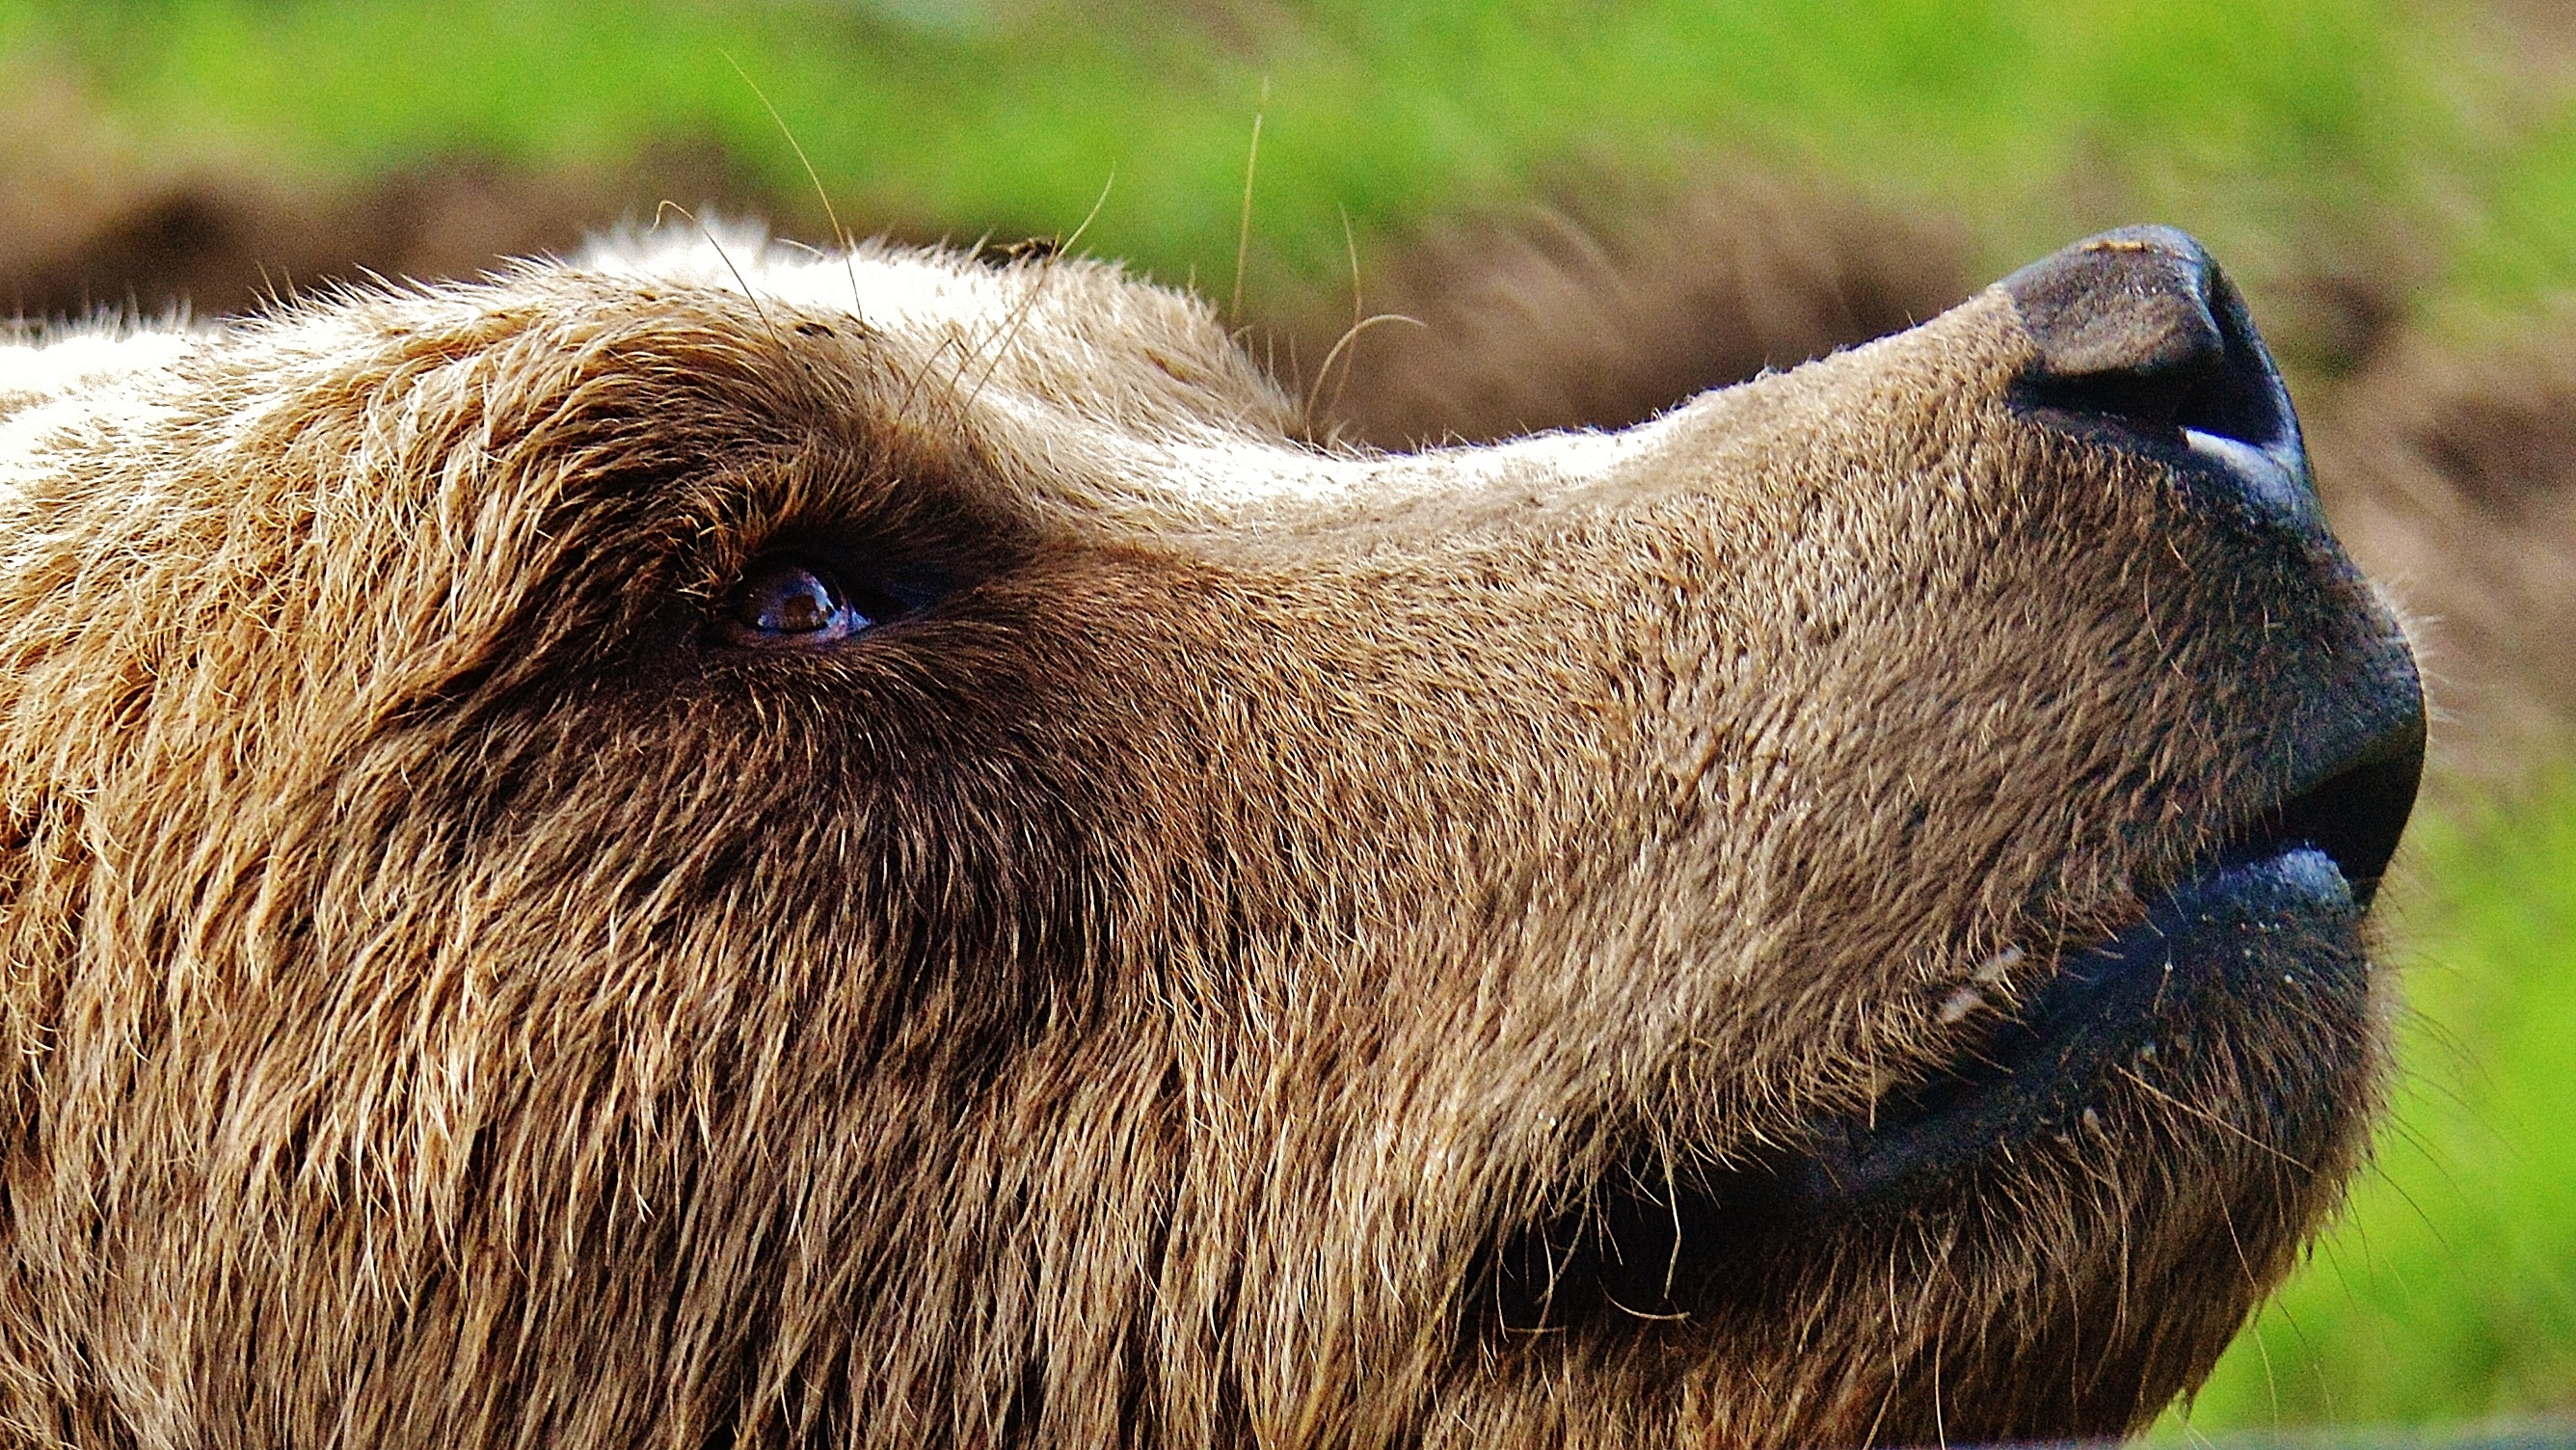
nature, forest, dog, animal, bear, fur, sheep, mammal, predator, brown bear, wild animal, snout, furry, head, vertebrate, creature, animal world, dangerous, nature park, wildlife park, wildpark poing, grizzly bear, european brown bear, dog like mammal, dog breed group